Tulare Lake

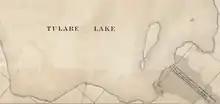
An 1877 irrigation map depicting the western shore of Tulare Lake, including two islands in the southern part

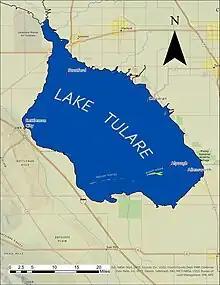
Lake Tulare (at full capacity) as it would appear in California today. It would be able to hold of water. Created from USGS lidar data captured in 2019.

Pelican Island was formed from deposits of the Kings River as an extension of its east channel, about a mile long and ten to sixty feet wide in 1883. It was named, as with Gull Island, for the vast number of white pelicans that nested on there. Cormorants also were present.